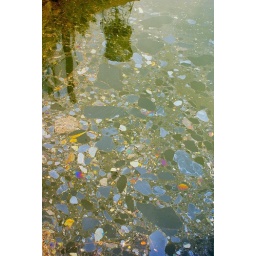
Another angle of the pollution in the Gowanus canal. I managed to get a water tower reflection at the top of the shot.